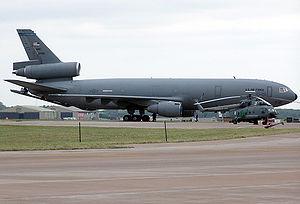
Le McDonnell Douglas KC-10 Extender est un avion ravitailleur en service dans l'United States Air Force dérivé de l'avion de ligne DC-10. Le KC-10 est le second avion de transport McDonnell Douglas à être sélectionné consécutivement par l'USAF suivant le DC-9.